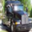
Label: truck